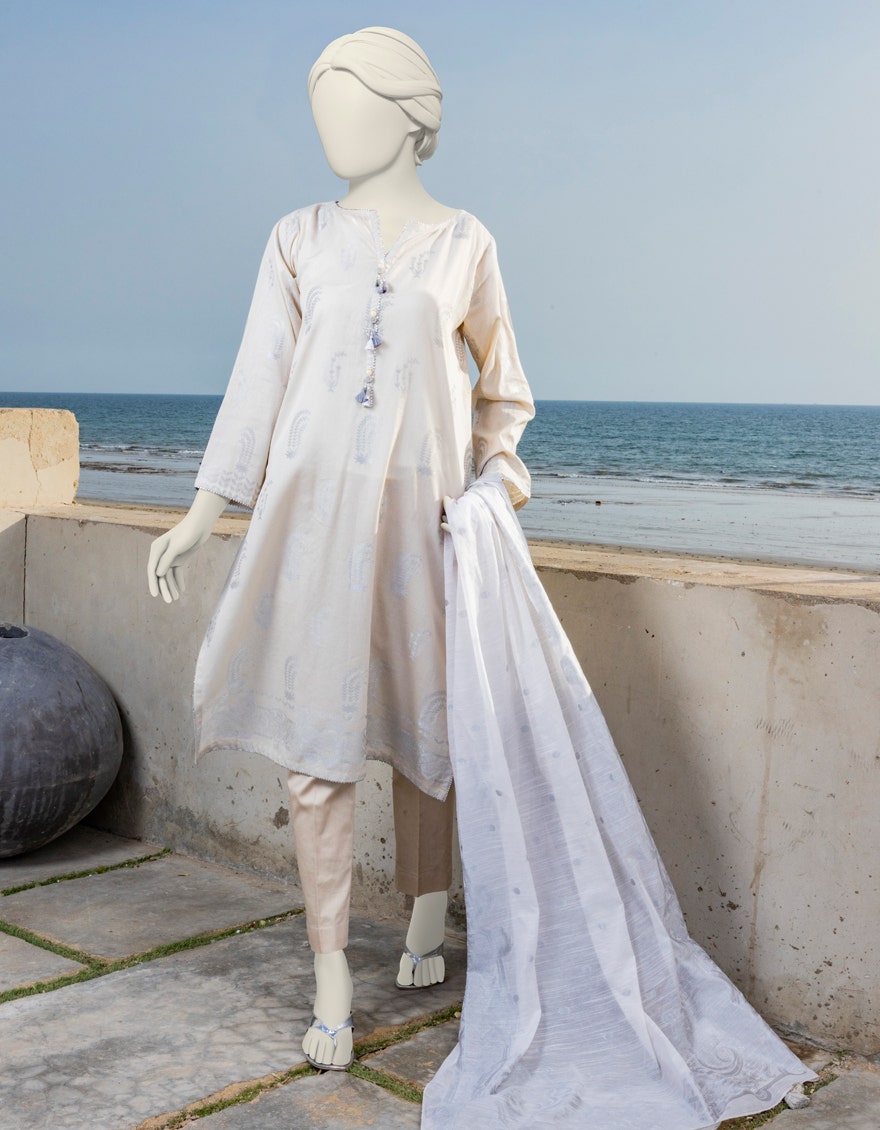
cream kurta suit